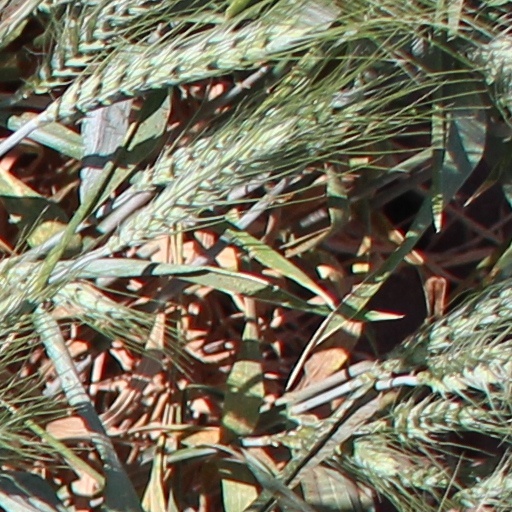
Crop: wheat